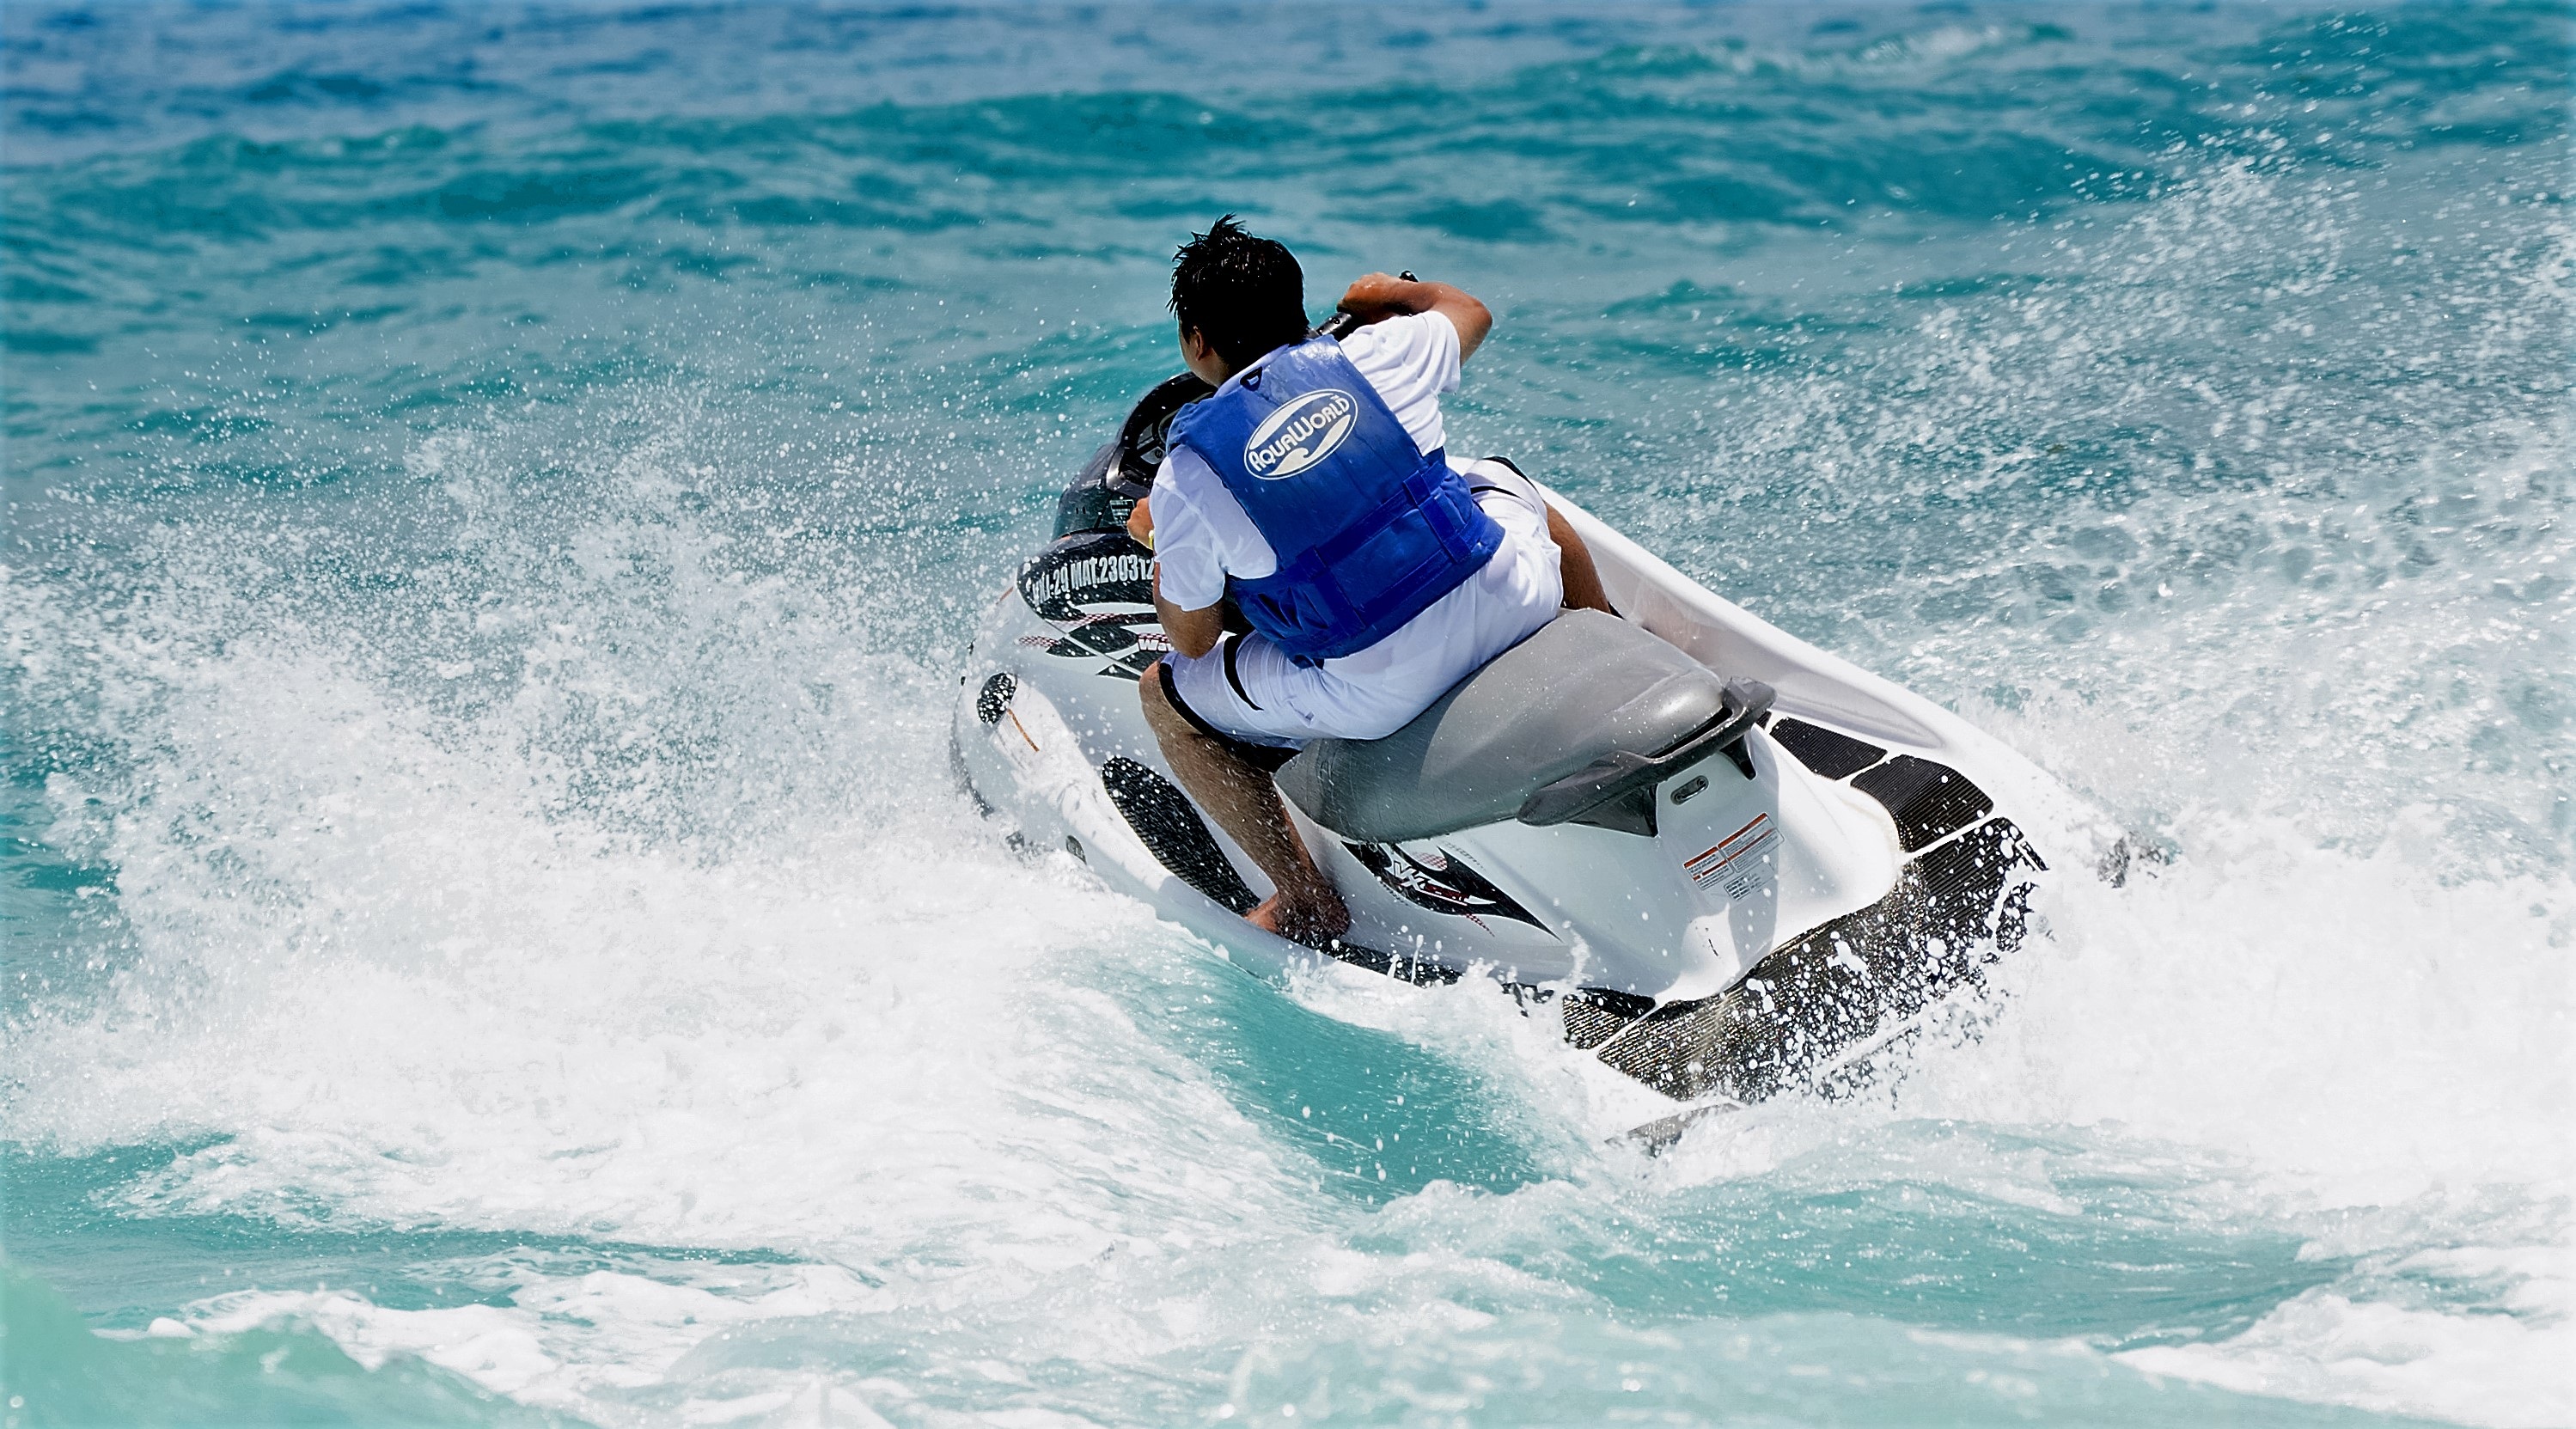
sea, water, ocean, sky, sport, wave, summer, vacation, recreation, vehicle, sailing, blue, extreme sport, speed, jetski, activity, power, fun, sports, boating, fast, watercraft, motorsport, water sport, jet ski, outdoor recreation, wind wave, surfing equipment and supplies, powerboating, personal water craft